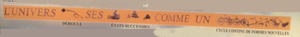
un rébus d’après une phrase d’Henri BERSON
Le Vaisseau archipel, hommage à Galilée, conçu par Jean-Marc Becker, est une sculpture de 40 mètres de haut, se trouvant dans le parc du Près-La-Rose à Montbéliard. Il domine le jardin et constitue le plus gros cadran solaire du monde.